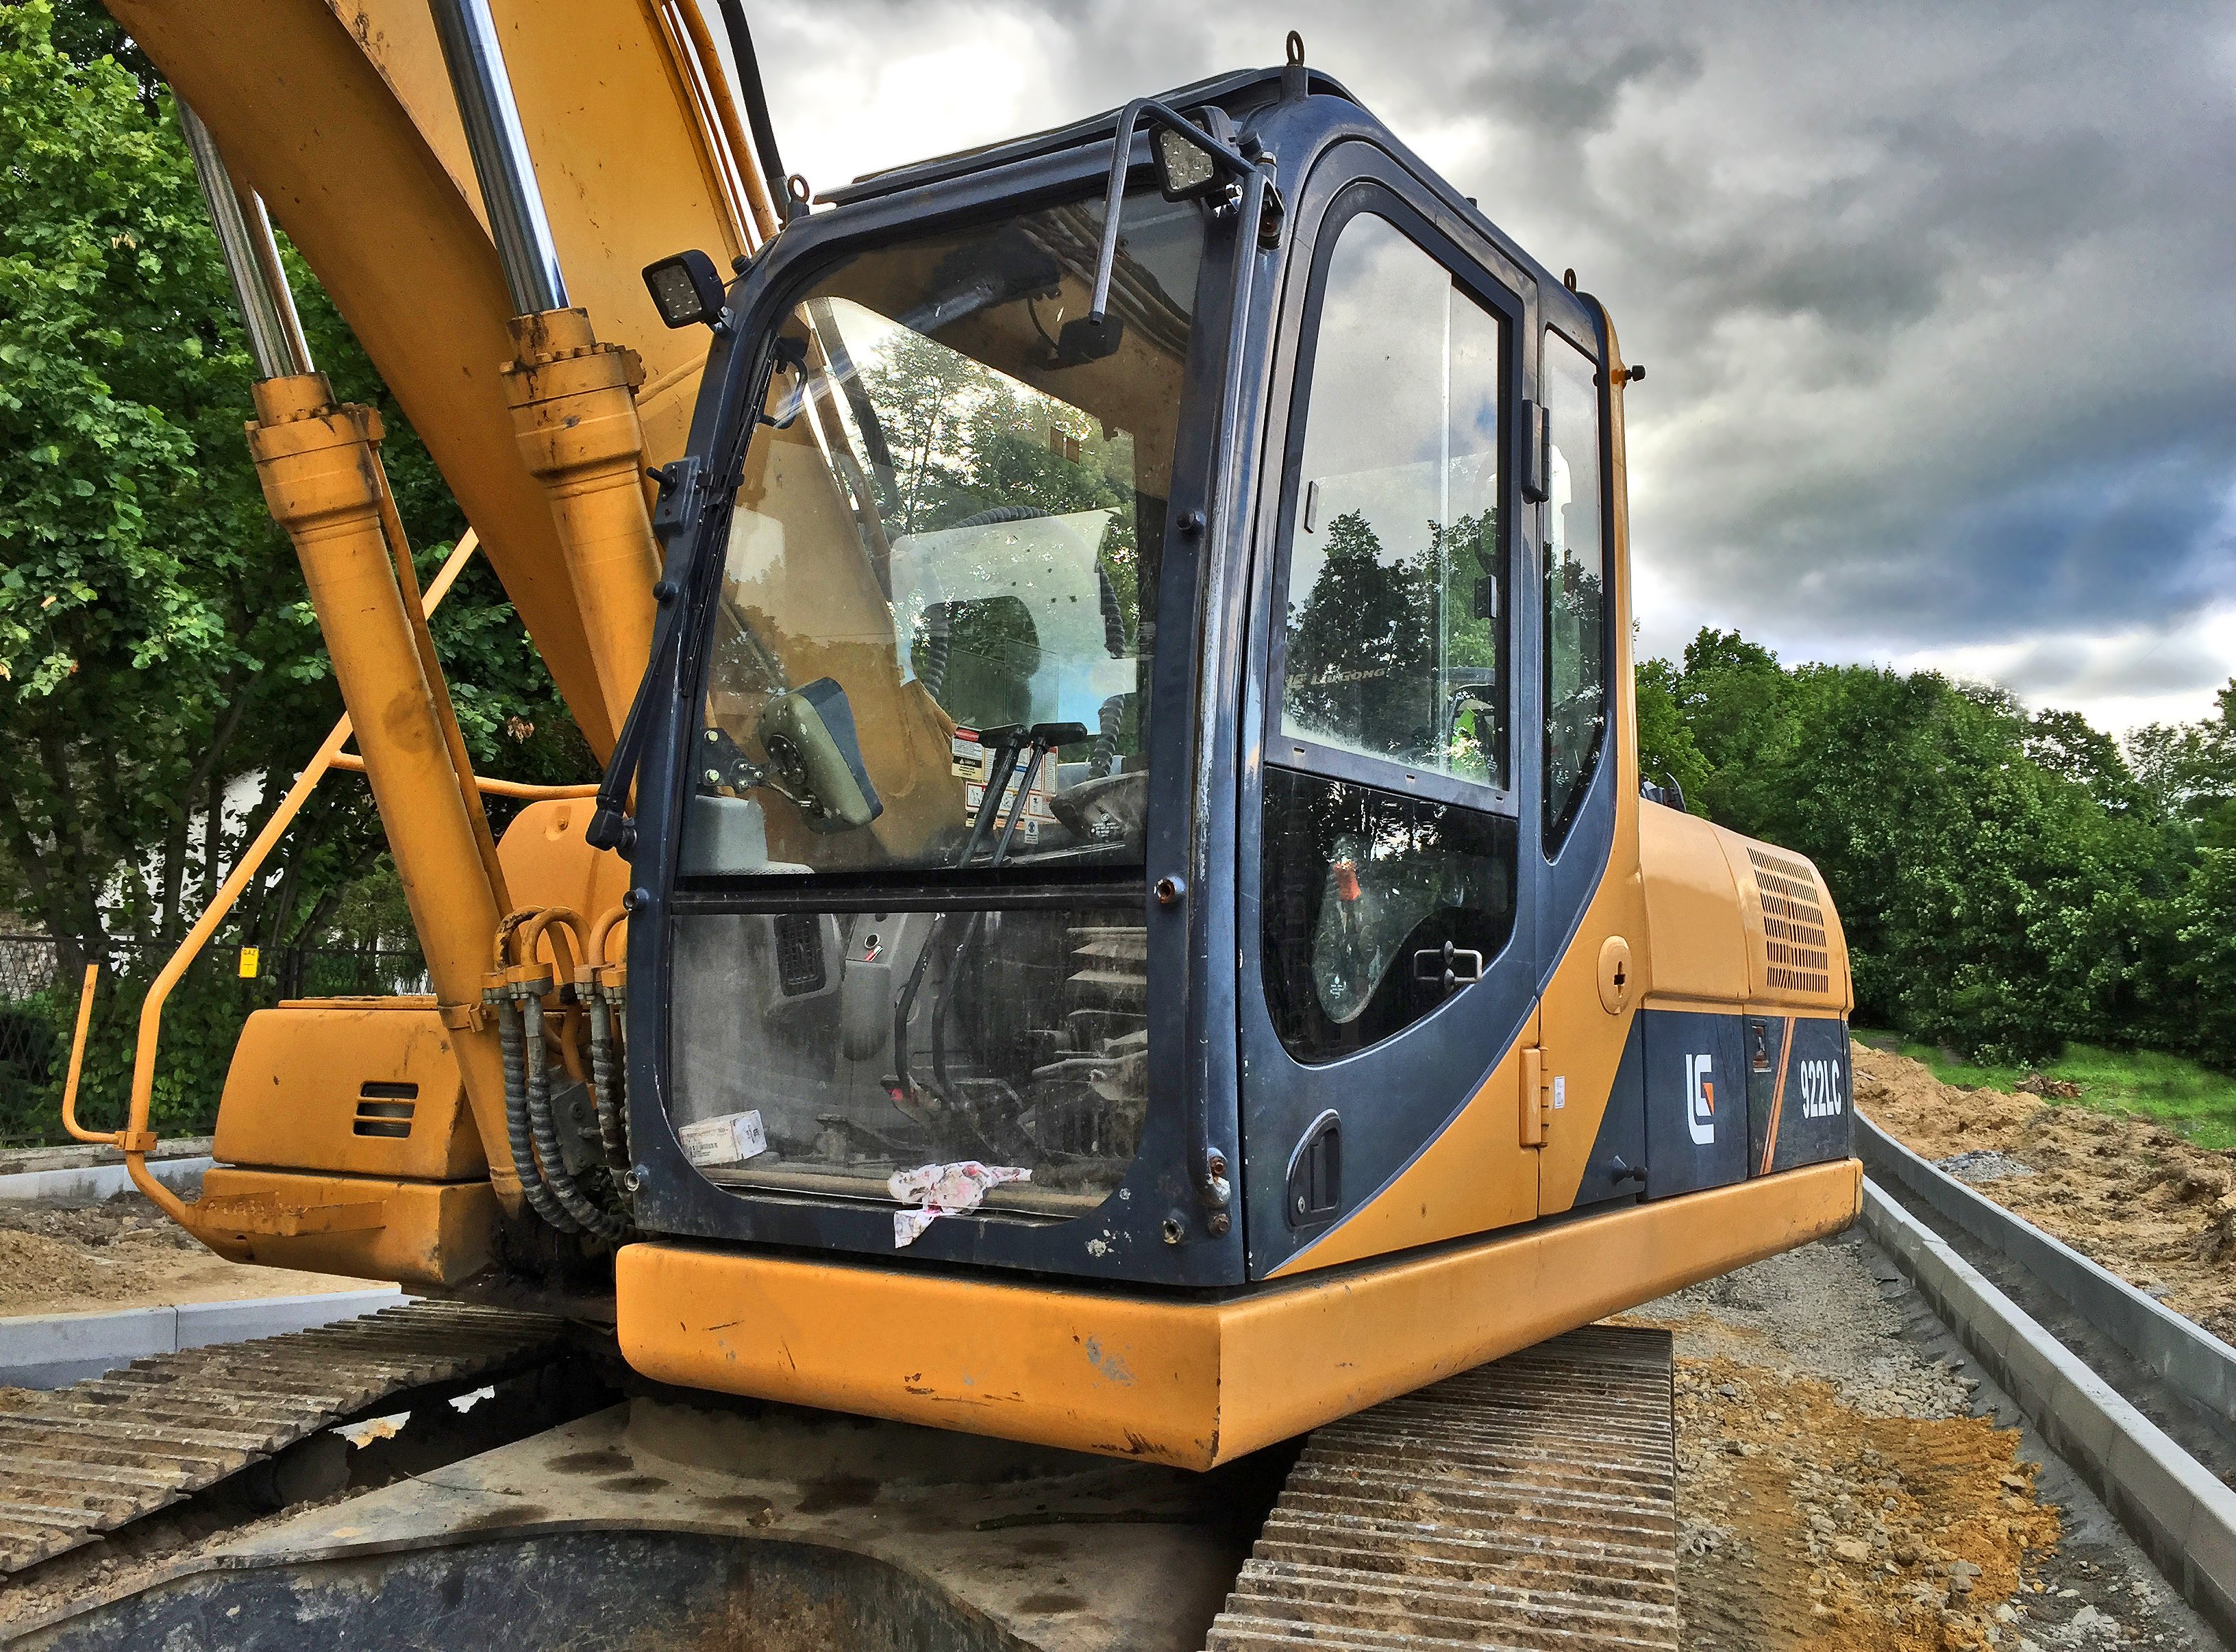
work, tractor, asphalt, transport, construction, vehicle, equipment, yellow, public transport, caterpillar, bulldozer, mechanical, digger, excavator, heavy, hydraulic, earthwork, loader, light commercial vehicle